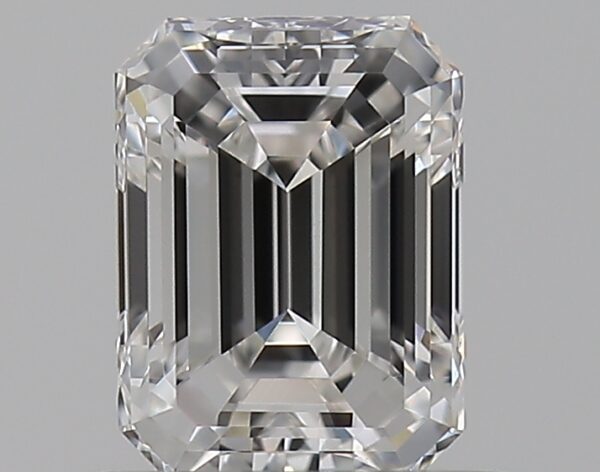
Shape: emerald
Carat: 0.52
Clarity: VVS1
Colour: F
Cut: EX
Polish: EX
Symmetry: VG
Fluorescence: N
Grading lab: GIA
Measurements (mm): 5.41 x 4 x 2.61